Christophe Bouchut

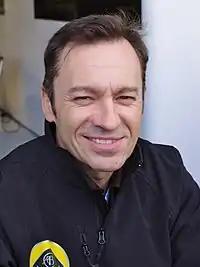
Bouchut in 2013

Christophe Joseph Marie Bouchut (born 24 September 1966 in Voiron, Isère) is a French professional racing driver. He currently competes in the NASCAR Whelen Euro Series, driving for Dexwet-df1 Racing and Alex Caffi Motorsport in a part-time effort. He won the 24 Hours of Le Mans in 1993. He was named as the first driver for the F1 Larrousse team for the 1995 season, but the team withdrew before the first race.